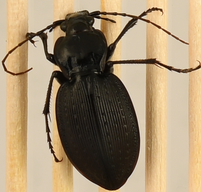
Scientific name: Carabus goryi
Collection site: Great Smoky Mountains National Park NEON (GRSM), plot GRSM_012